Accidental Waltz

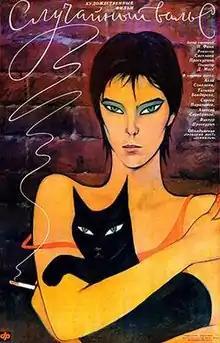

Accidental Waltz is a 1990 Soviet romantic drama directed by Svetlana Proskurina. It won the Golden Leopard at the 1990 Locarno International Film Festival.